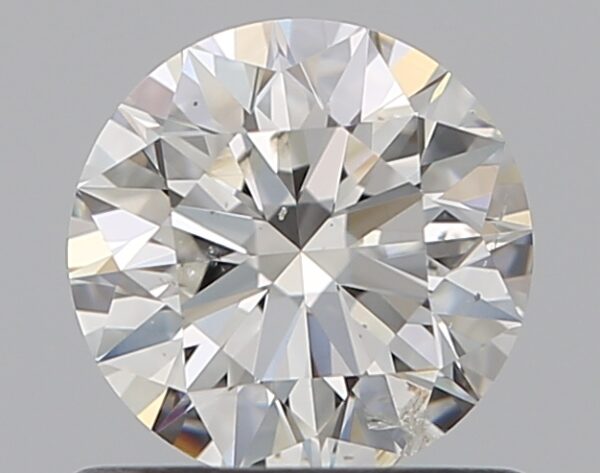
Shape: round
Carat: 0.72
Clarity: SI2
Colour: H
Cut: EX
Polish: EX
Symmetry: EX
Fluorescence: F
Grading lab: GIA
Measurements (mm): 5.73 x 5.74 x 3.54